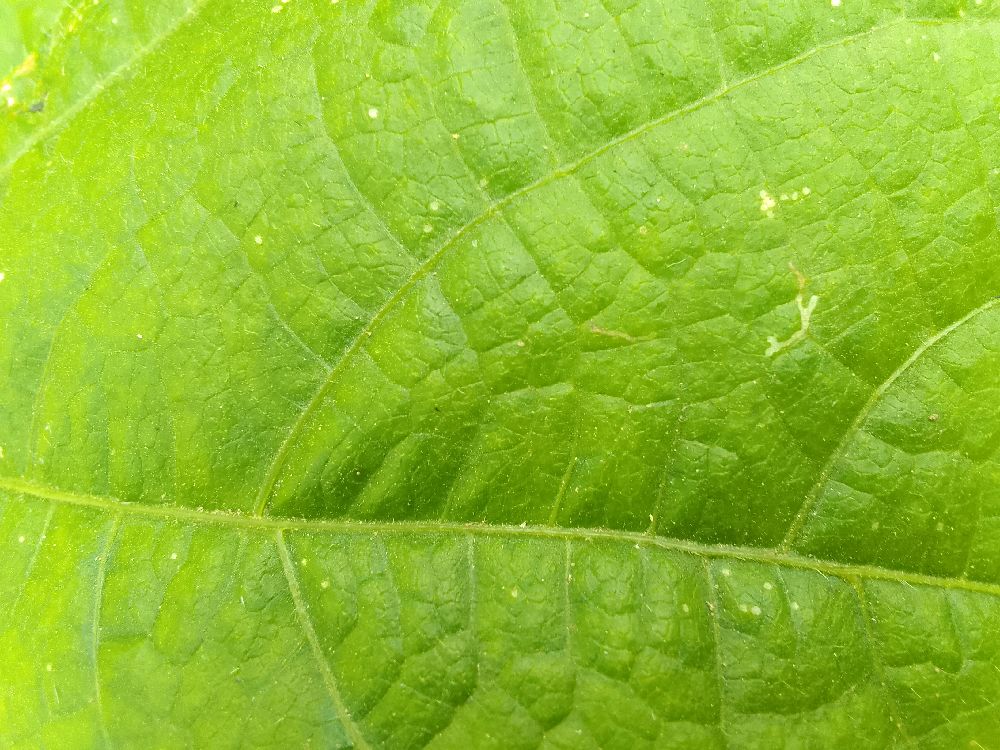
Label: healthy